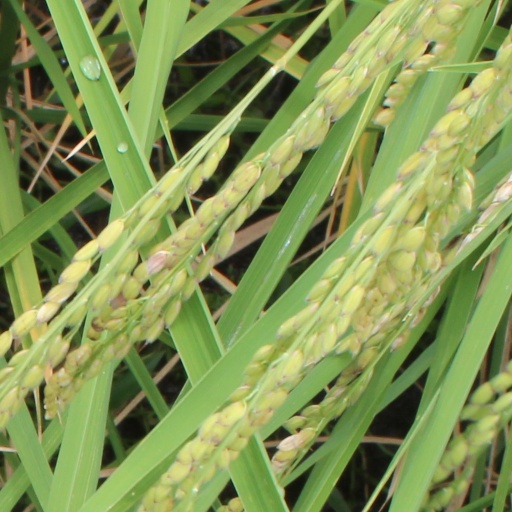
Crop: rice